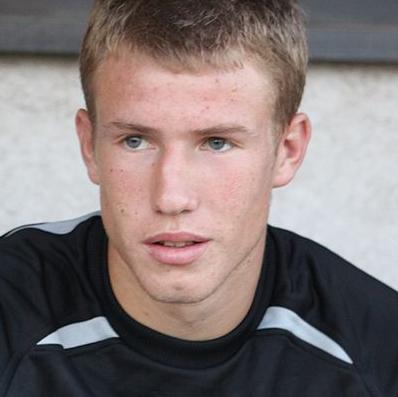
Age: 17